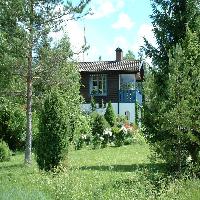
Weather: sun or clear